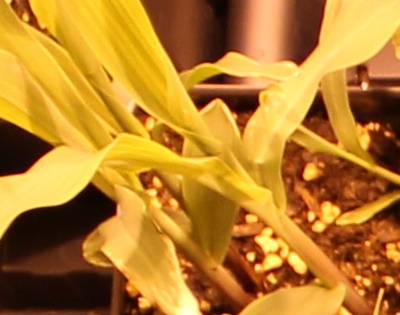
Label: Corn